Norman Schwarzkopf Jr.

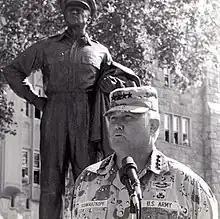
Schwarzkopf speaking at West Point in the shadow of the Douglas MacArthur statue

Commissioned into the Army as an Infantry second lieutenant, Schwarzkopf reported to the United States Army Infantry School at Fort Benning, Georgia, where he attended the Infantry Officer Basic Course and earned his Parachutist Badge from October 1956 to March 1957. His first assignment was as a platoon leader and later executive officer of E Company, 2nd Airborne Battle Group, 187th Airborne Infantry Regiment, 101st Airborne Division, at Fort Campbell, Kentucky. He later recounted that it was then that he found chronic problems in military leadership, amid what historians have called a larger doctrinal crisis. Schwarzkopf later said there were many officers and NCOs he met on that assignment who "had no sense of duty or honor, and who saw the world through an alcoholic haze".